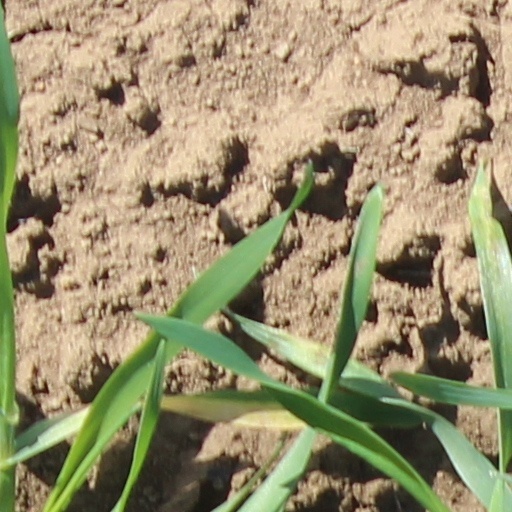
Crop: wheat